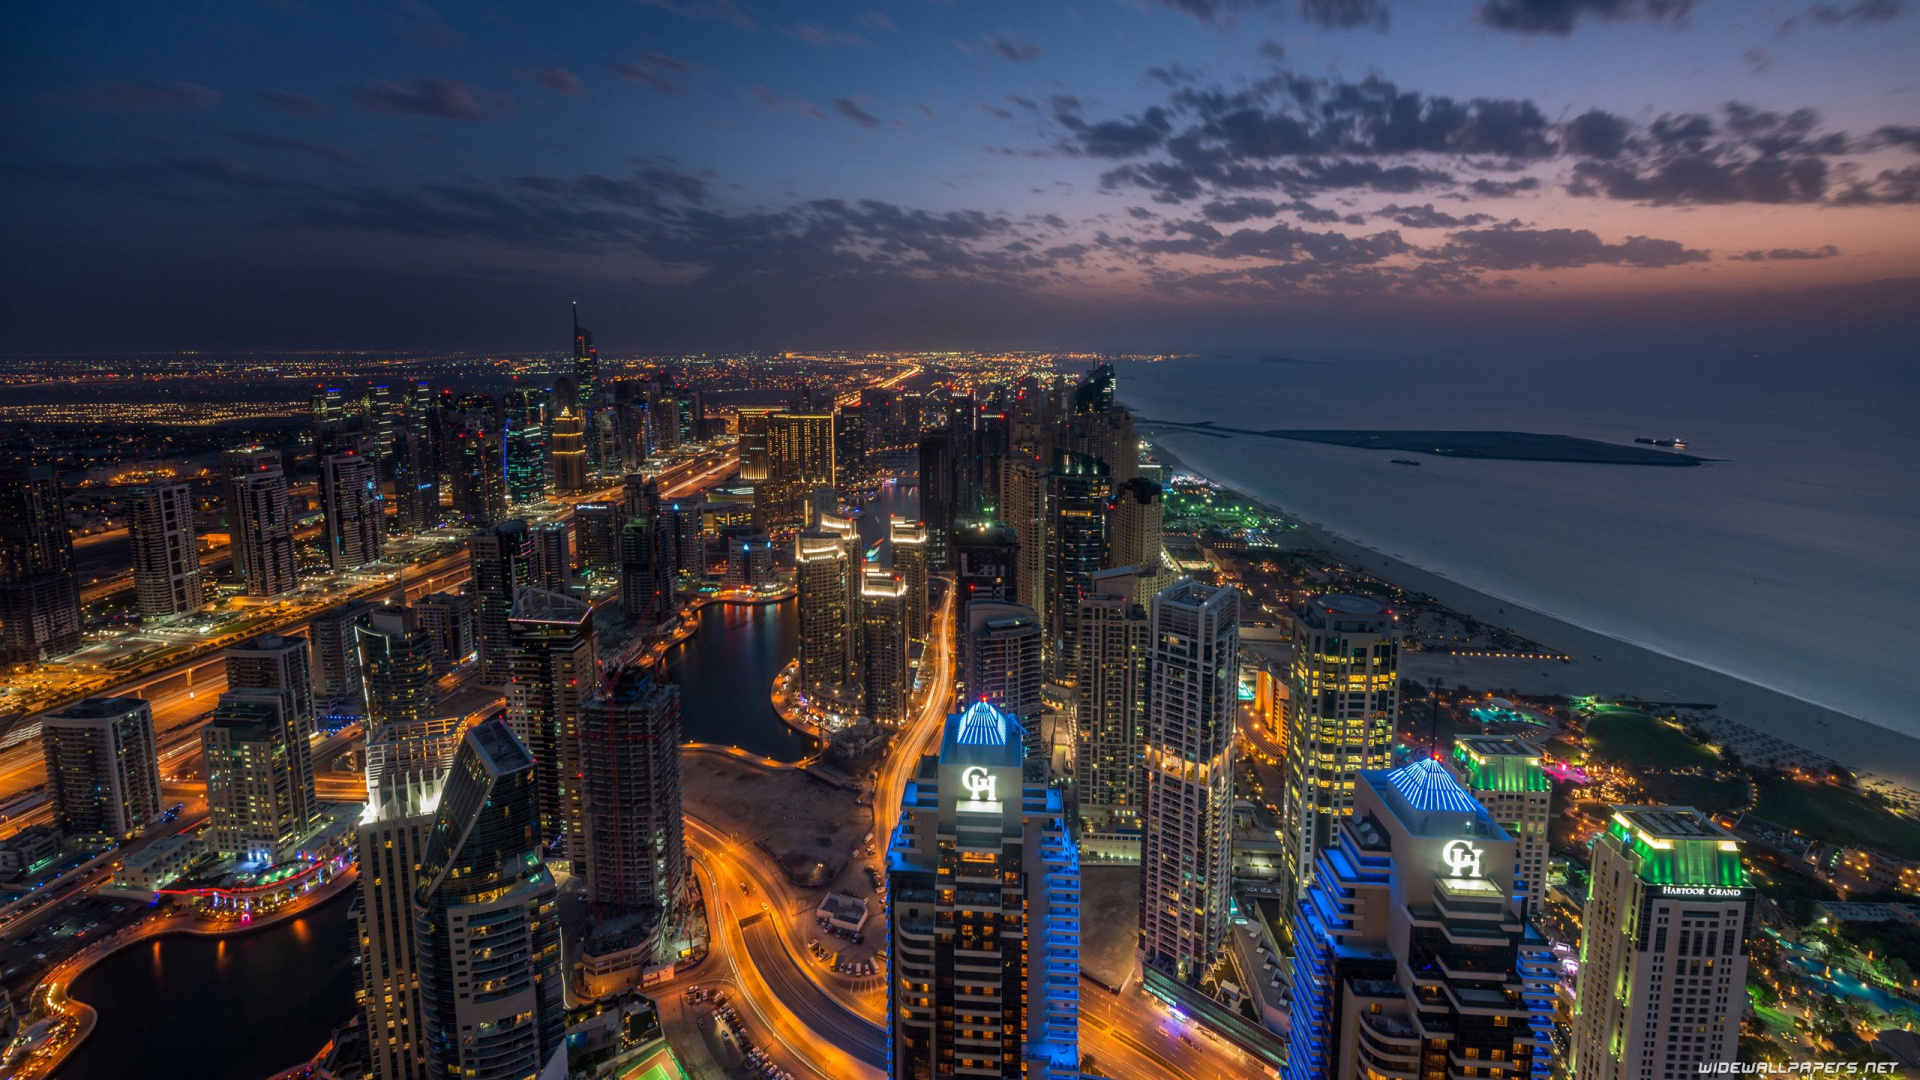
dubai, city, night, stars, cloud, sky, building, atmosphere, skyscraper, nature, dusk, world, lighting, tower block, urban design, condominium, tower, horizon, morning, landscape, cityscape, water, mixed use, metropolis, bird's eye view, commercial building, evening, downtown, skyline, afterglow, aerial photography, sunrise, reflection, headquarters, tourism, ocean, apartment, tourist attraction, suburb, corporate headquarters, roof, midnight